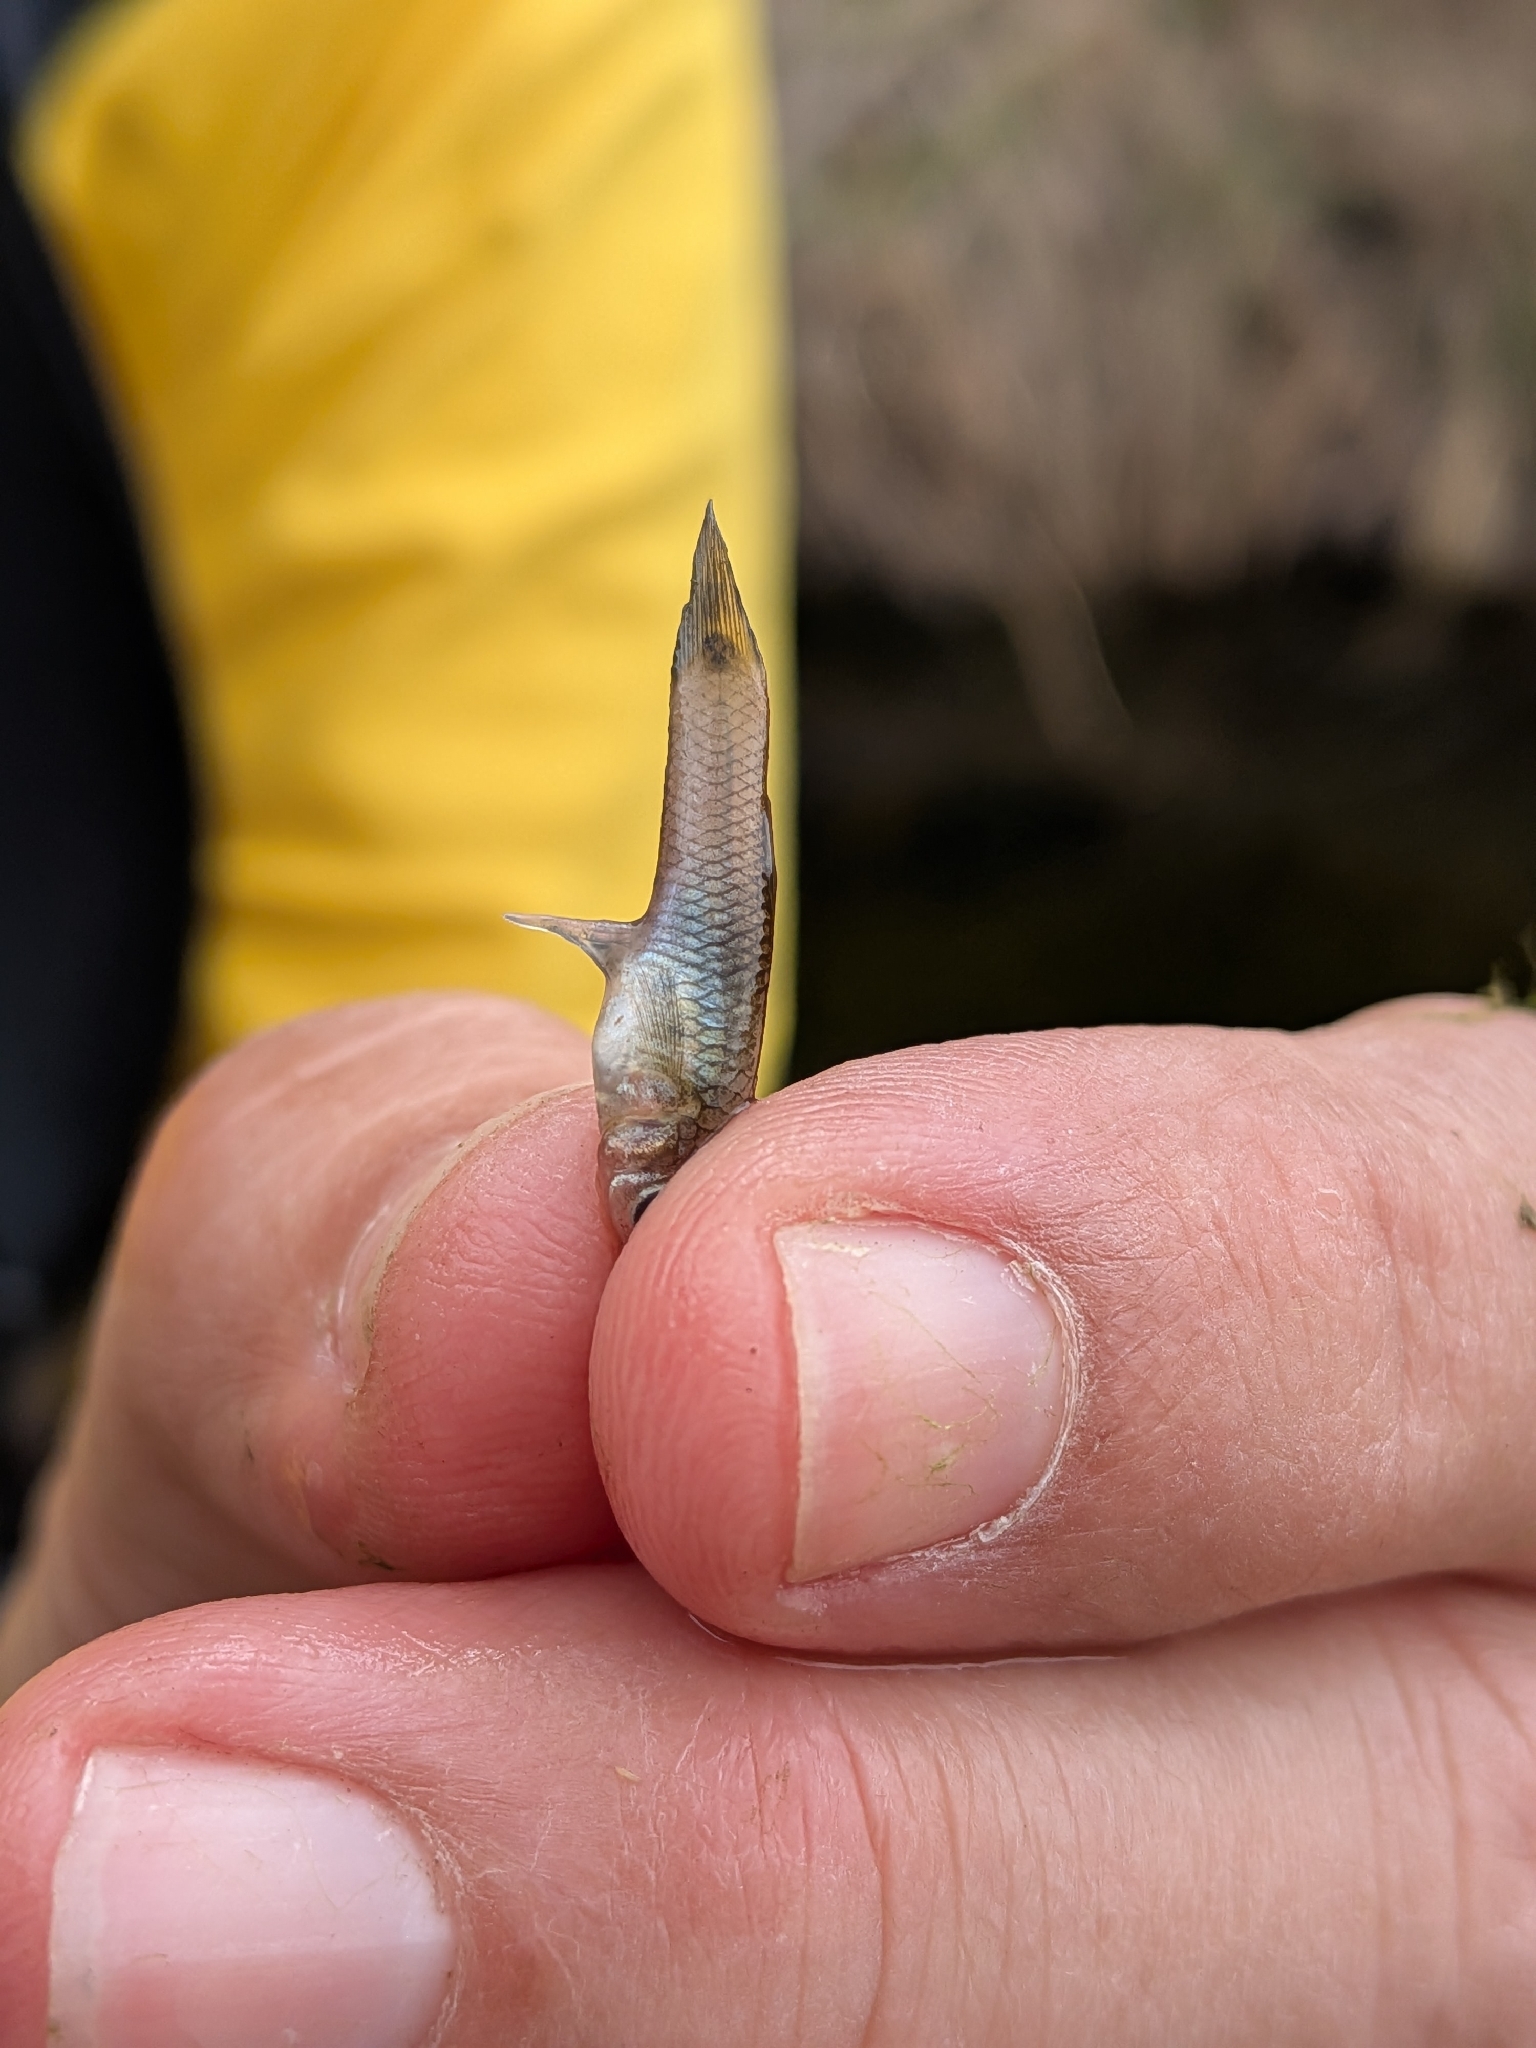
fish (species not among the labelled classes)